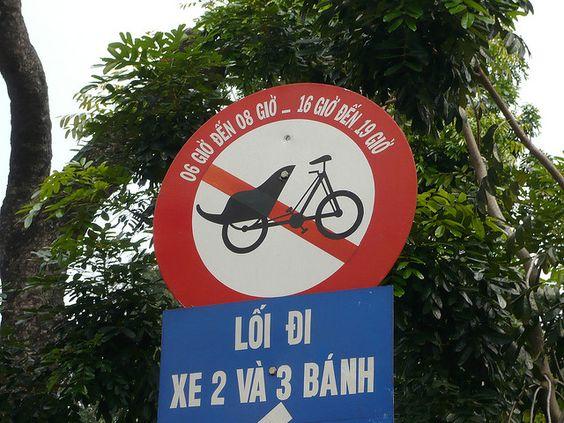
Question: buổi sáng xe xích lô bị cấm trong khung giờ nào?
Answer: buổi sáng xe xích lô bị cấm từ 6 giờ đến 8 giờ